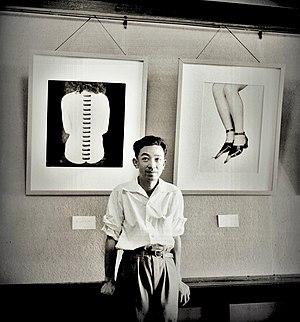
Kansuke Yamamoto est un photographe et poète japonais.